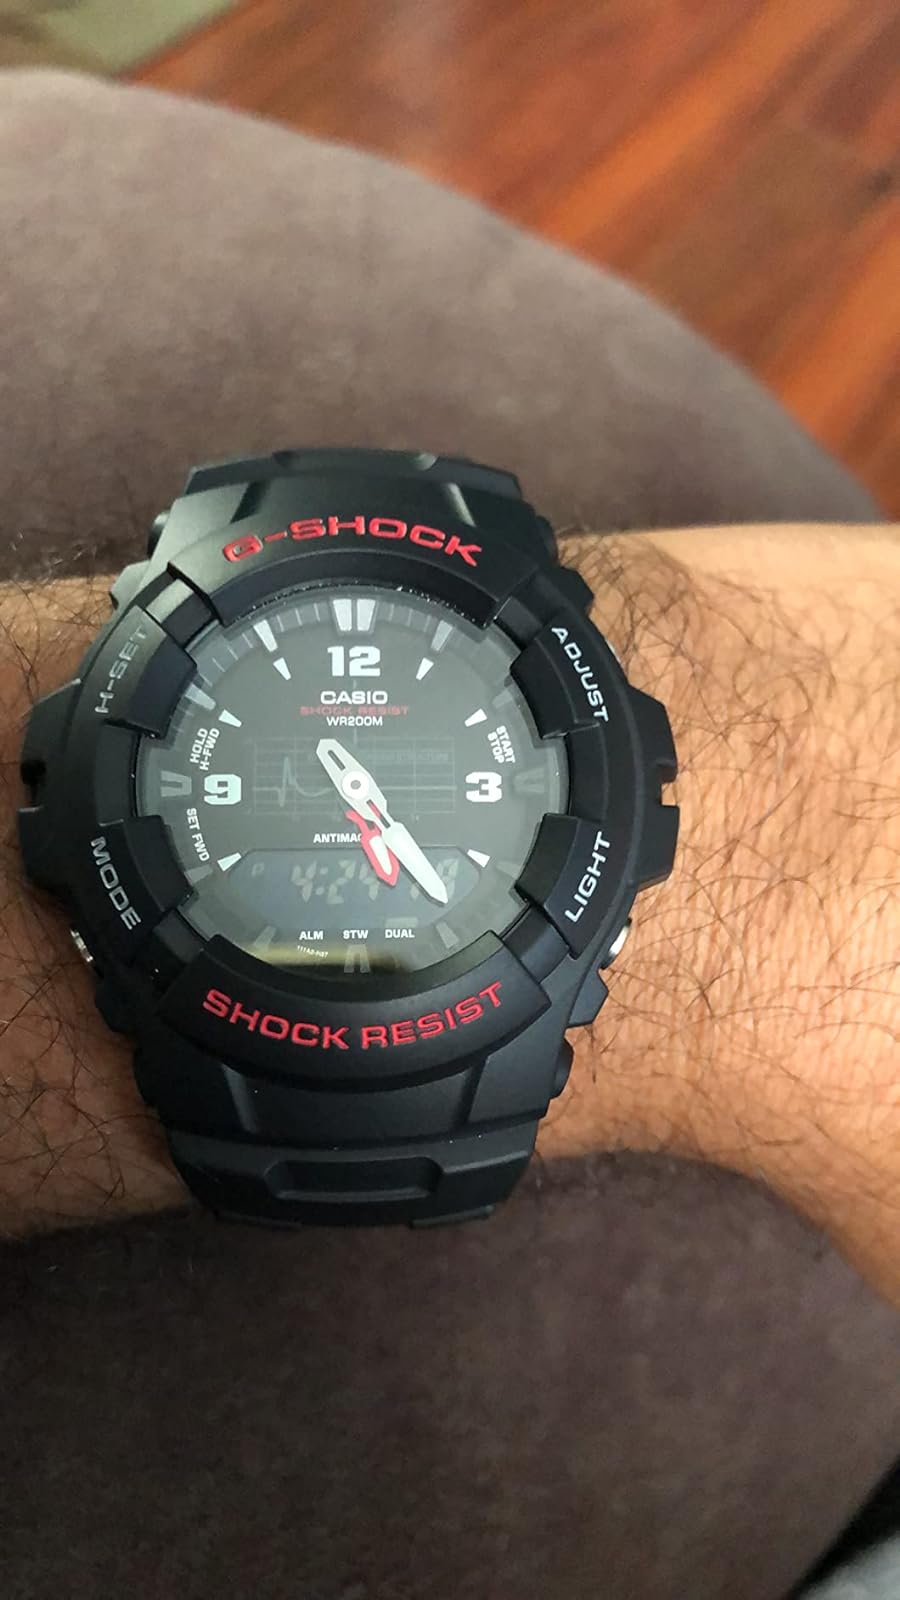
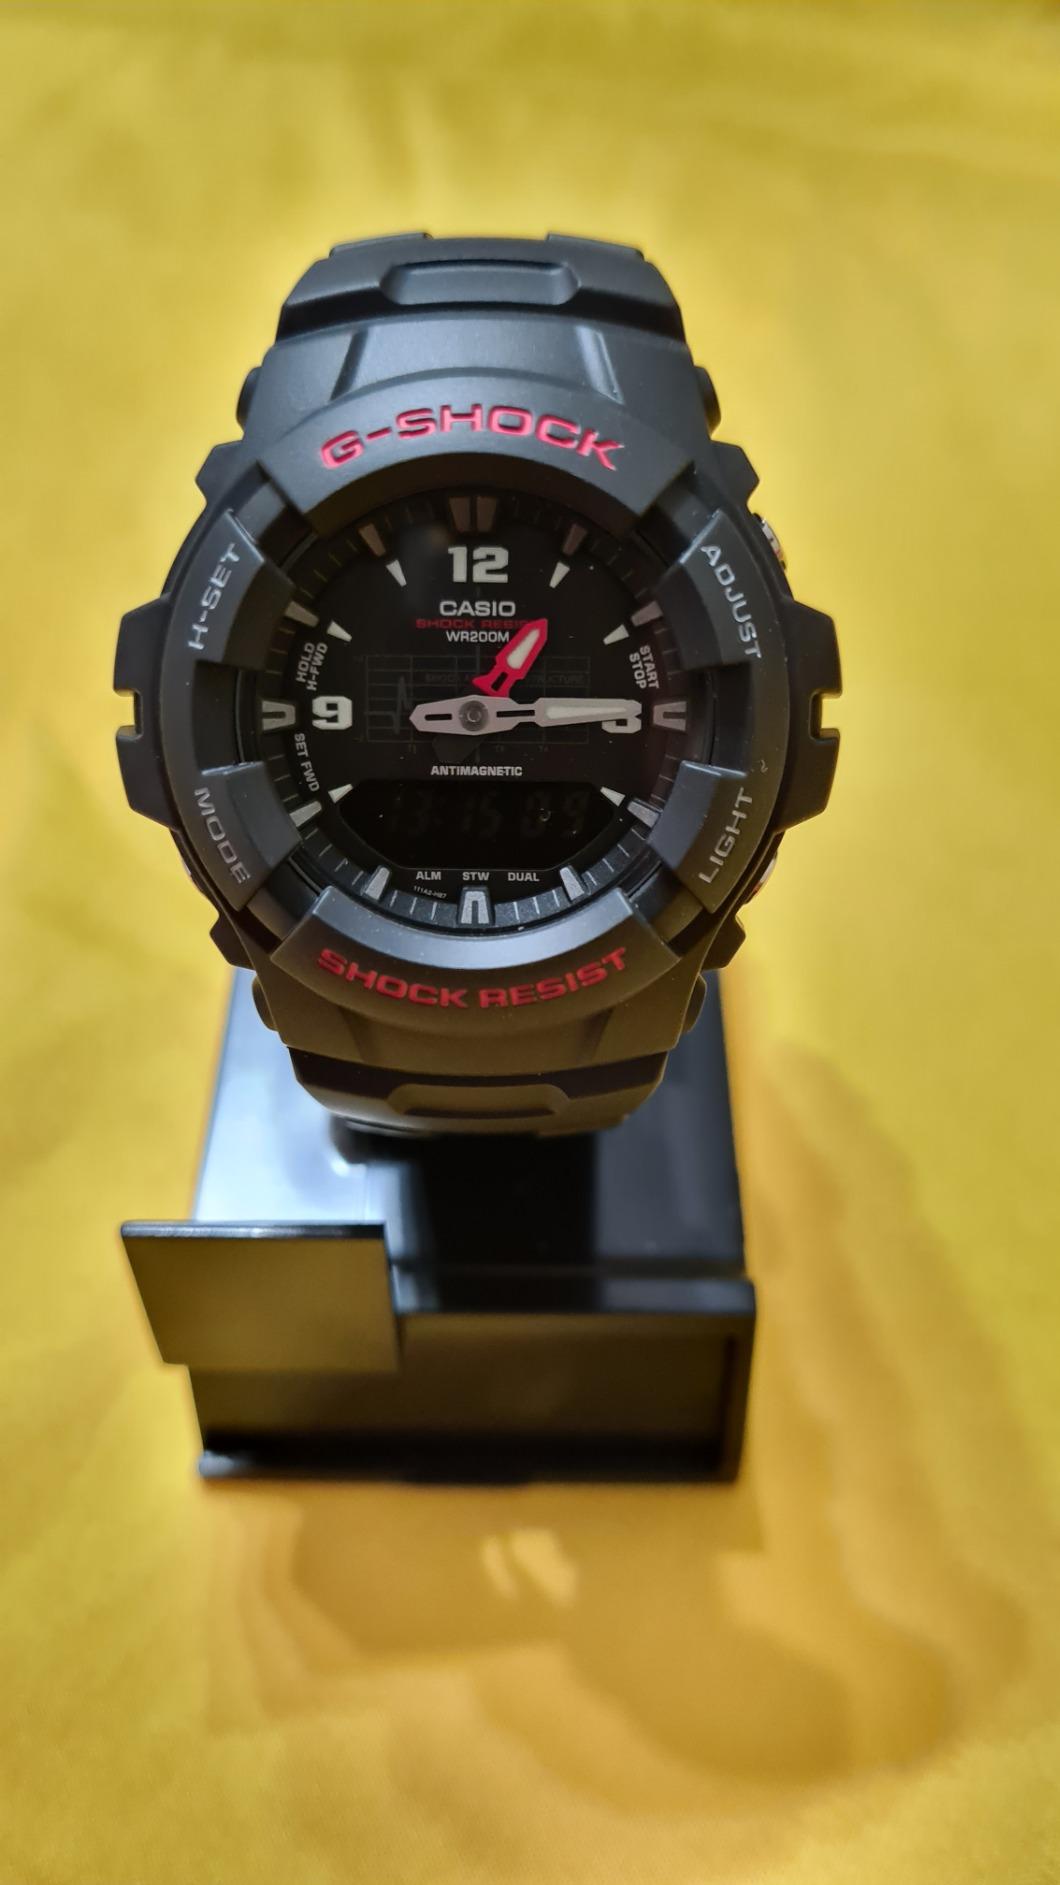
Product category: accessories_watch
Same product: yes